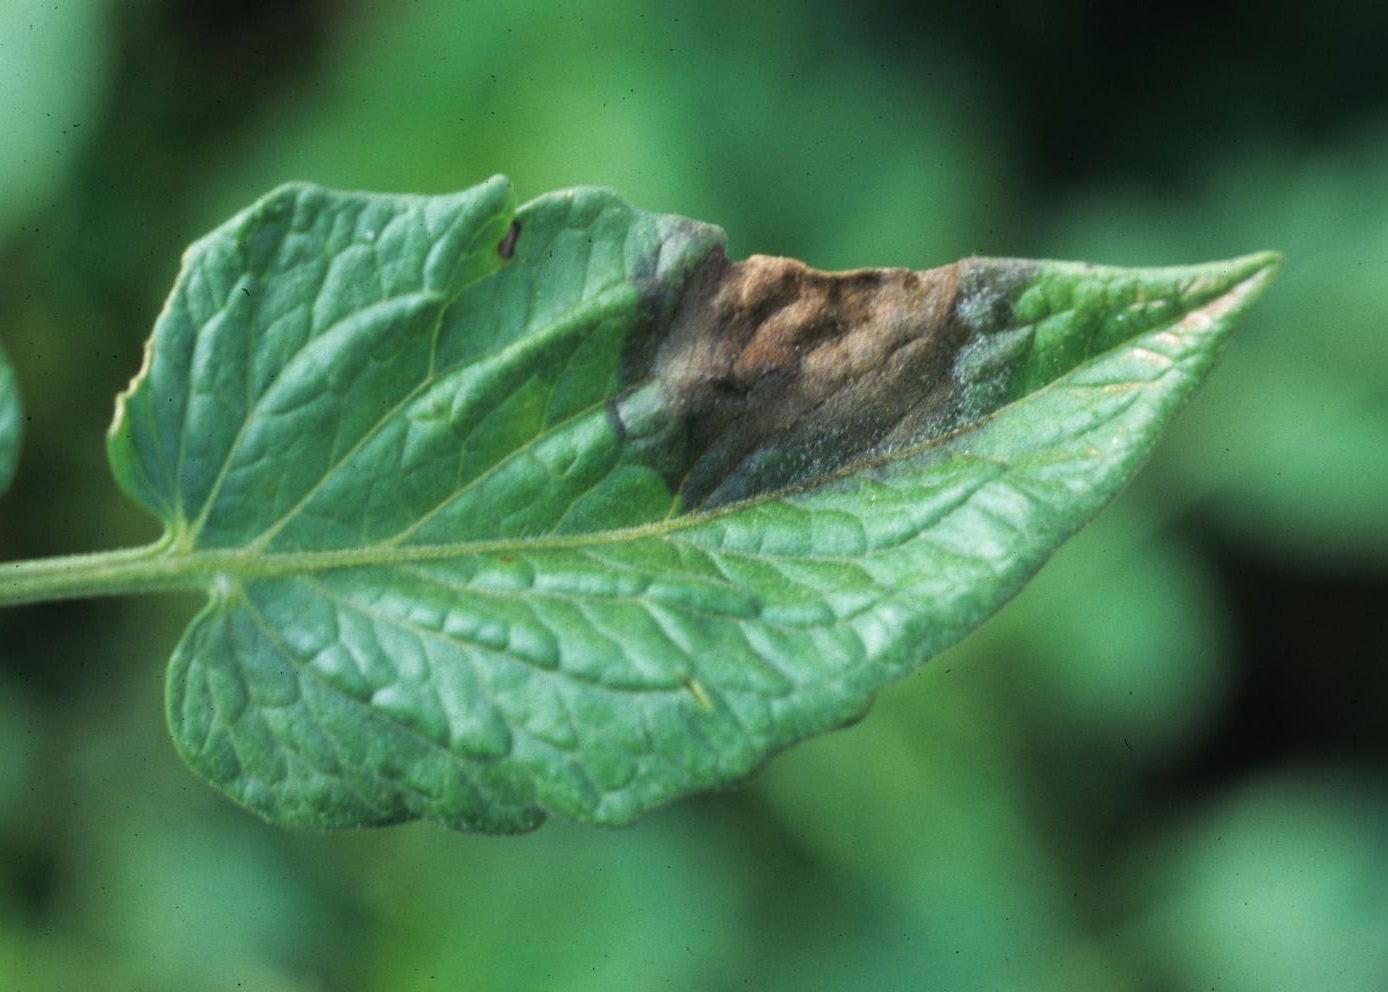
Labels: Tomato leaf late blight